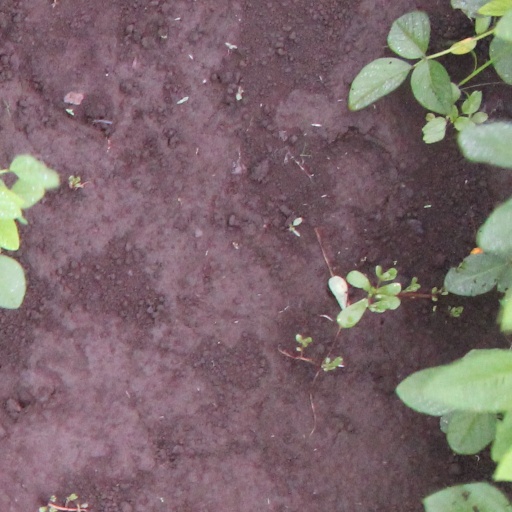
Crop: soybean